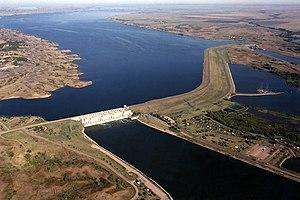
Le Missouri est une rivière américaine, principal et plus long affluent du fleuve Mississippi. Il donne son nom à l'État du Missouri.
Le Dakota du Sud /dakɔta dy syd/ est un État du Nord des États-Unis, bordé à l'ouest par le Wyoming et le Montana, au nord par le Dakota du Nord, à l'est par le Minnesota et l'Iowa et au sud par le Nebraska. État situé dans l'ouest des plaines du Midwest, il possède un climat continental. Il compte 814 180 habitants en 2010. Sa capitale est Pierre et sa plus grande ville Sioux Falls, avec environ 154 000 habitants.